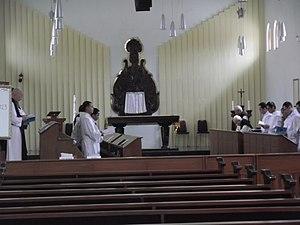
L'abbaye Sainte-Marie de Rawaseneng est un monastère de moines trappistes situé dans le village de Ngemplak, dans la province de Java central, en Indonésie. Fondée en 1953, l'abbaye compte trente-cinq moines en 2015.